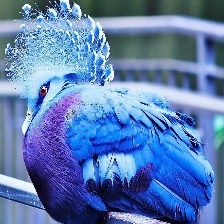
Species: VICTORIA CROWNED PIGEON
Scientific name: GOURA VICTORIA